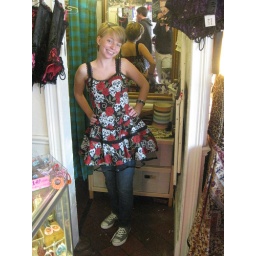
Rachel Geever McNorton in a cute dress